Earthling Tour

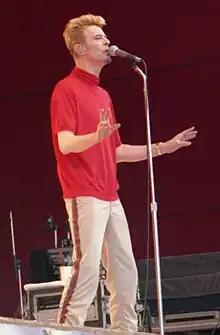
Bowie performing at the Ruisrock festival in Finland

Immediately following his 1995-96 Outside Tour, Bowie went into the studio with his live band to record "Earthling" (1997) in mid-1996. Bowie first publicly performed new material from these sessions in late 1996, playing "Telling Lies" and sometimes "Little Wonder" at shows on the US East Coast in September and October. On 9 January 1997, the day after he turned 50, Bowie held a 50th birthday concert for himself, performing tracks off the album, as well as a selection of songs from his back catalogue, playing to nearly 15,000 fans at New York's Madison Square Garden. Bowie was joined onstage by artists including Billy Corgan, Foo Fighters, Sonic Youth, Black Francis, Robert Smith and Lou Reed, to perform many of his songs. Other non-performing guests included Beck, Moby, Julian Schnabel, Prince, Charlie Sexton, Fred Schneider, Christopher Walken, Matt Dillon and Bowie's wife Iman. Artist Tony Oursler designed some of the artwork for the video backdrop that played behind the band onstage. The event was recorded for a pay-per-view special commemorating the event, and a portion of the proceeds from the event were donated to the charity Save the Children. Tim Pope, who had previously worked with Bowie directing his 1987 video for "Time Will Crawl", directed the 50th Anniversary video, and Duncan Jones, Bowie's son, was one of the camera operators at the event. A month later on 3 February, "Earthling" was released and Bowie promoted it with appearances on "Saturday Night Live" (8 February) and "The Tonight Show" (11 February). The Pay-Per-View broadcast of the birthday concert followed on 8 March.